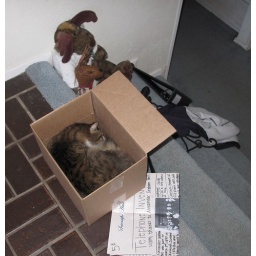
2009-DEC-19; cat in a box